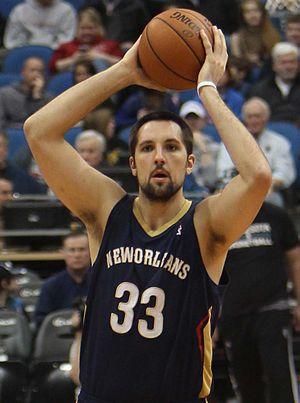
Ryan James Anderson est un joueur américain de basket-ball évoluant au poste d'ailier fort.